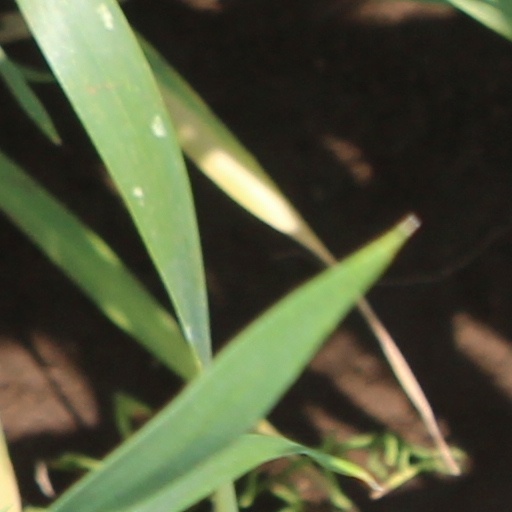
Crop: wheat